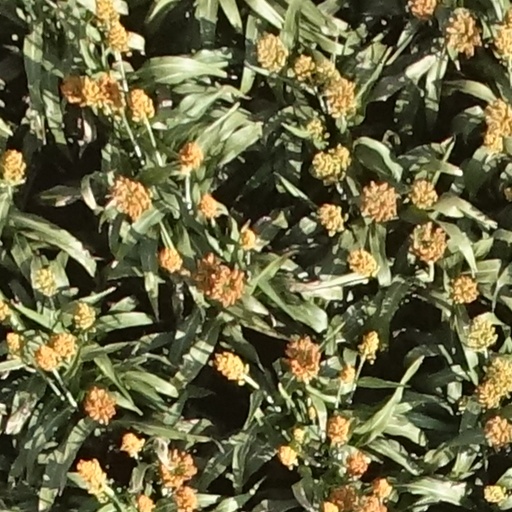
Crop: sorghum